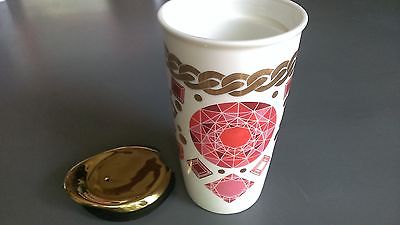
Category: mug